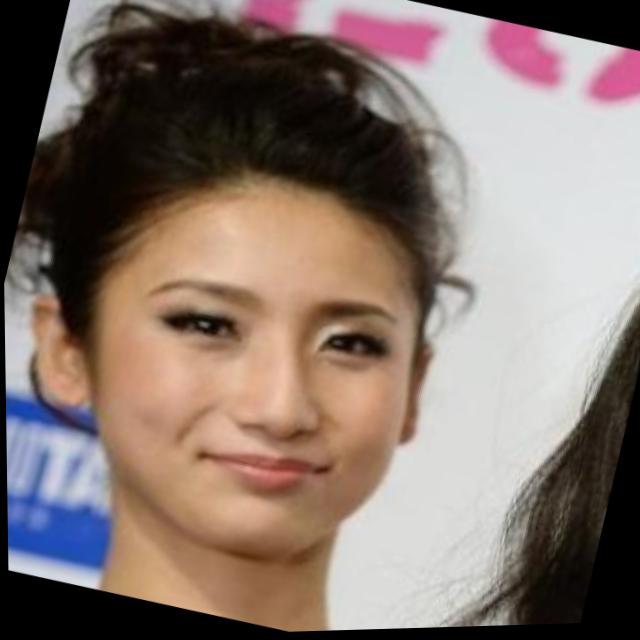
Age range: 13-20